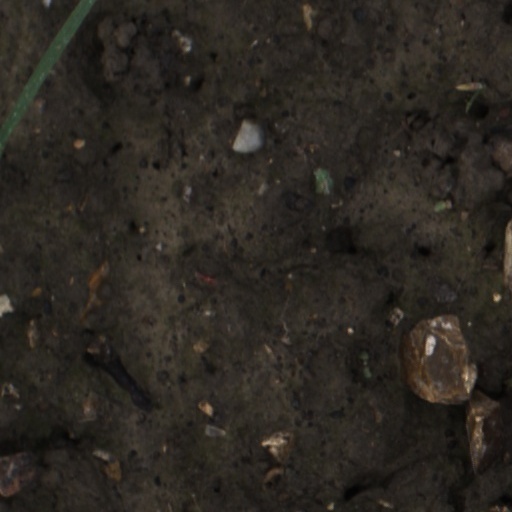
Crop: wheat